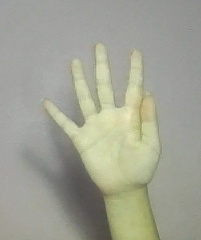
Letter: sheen